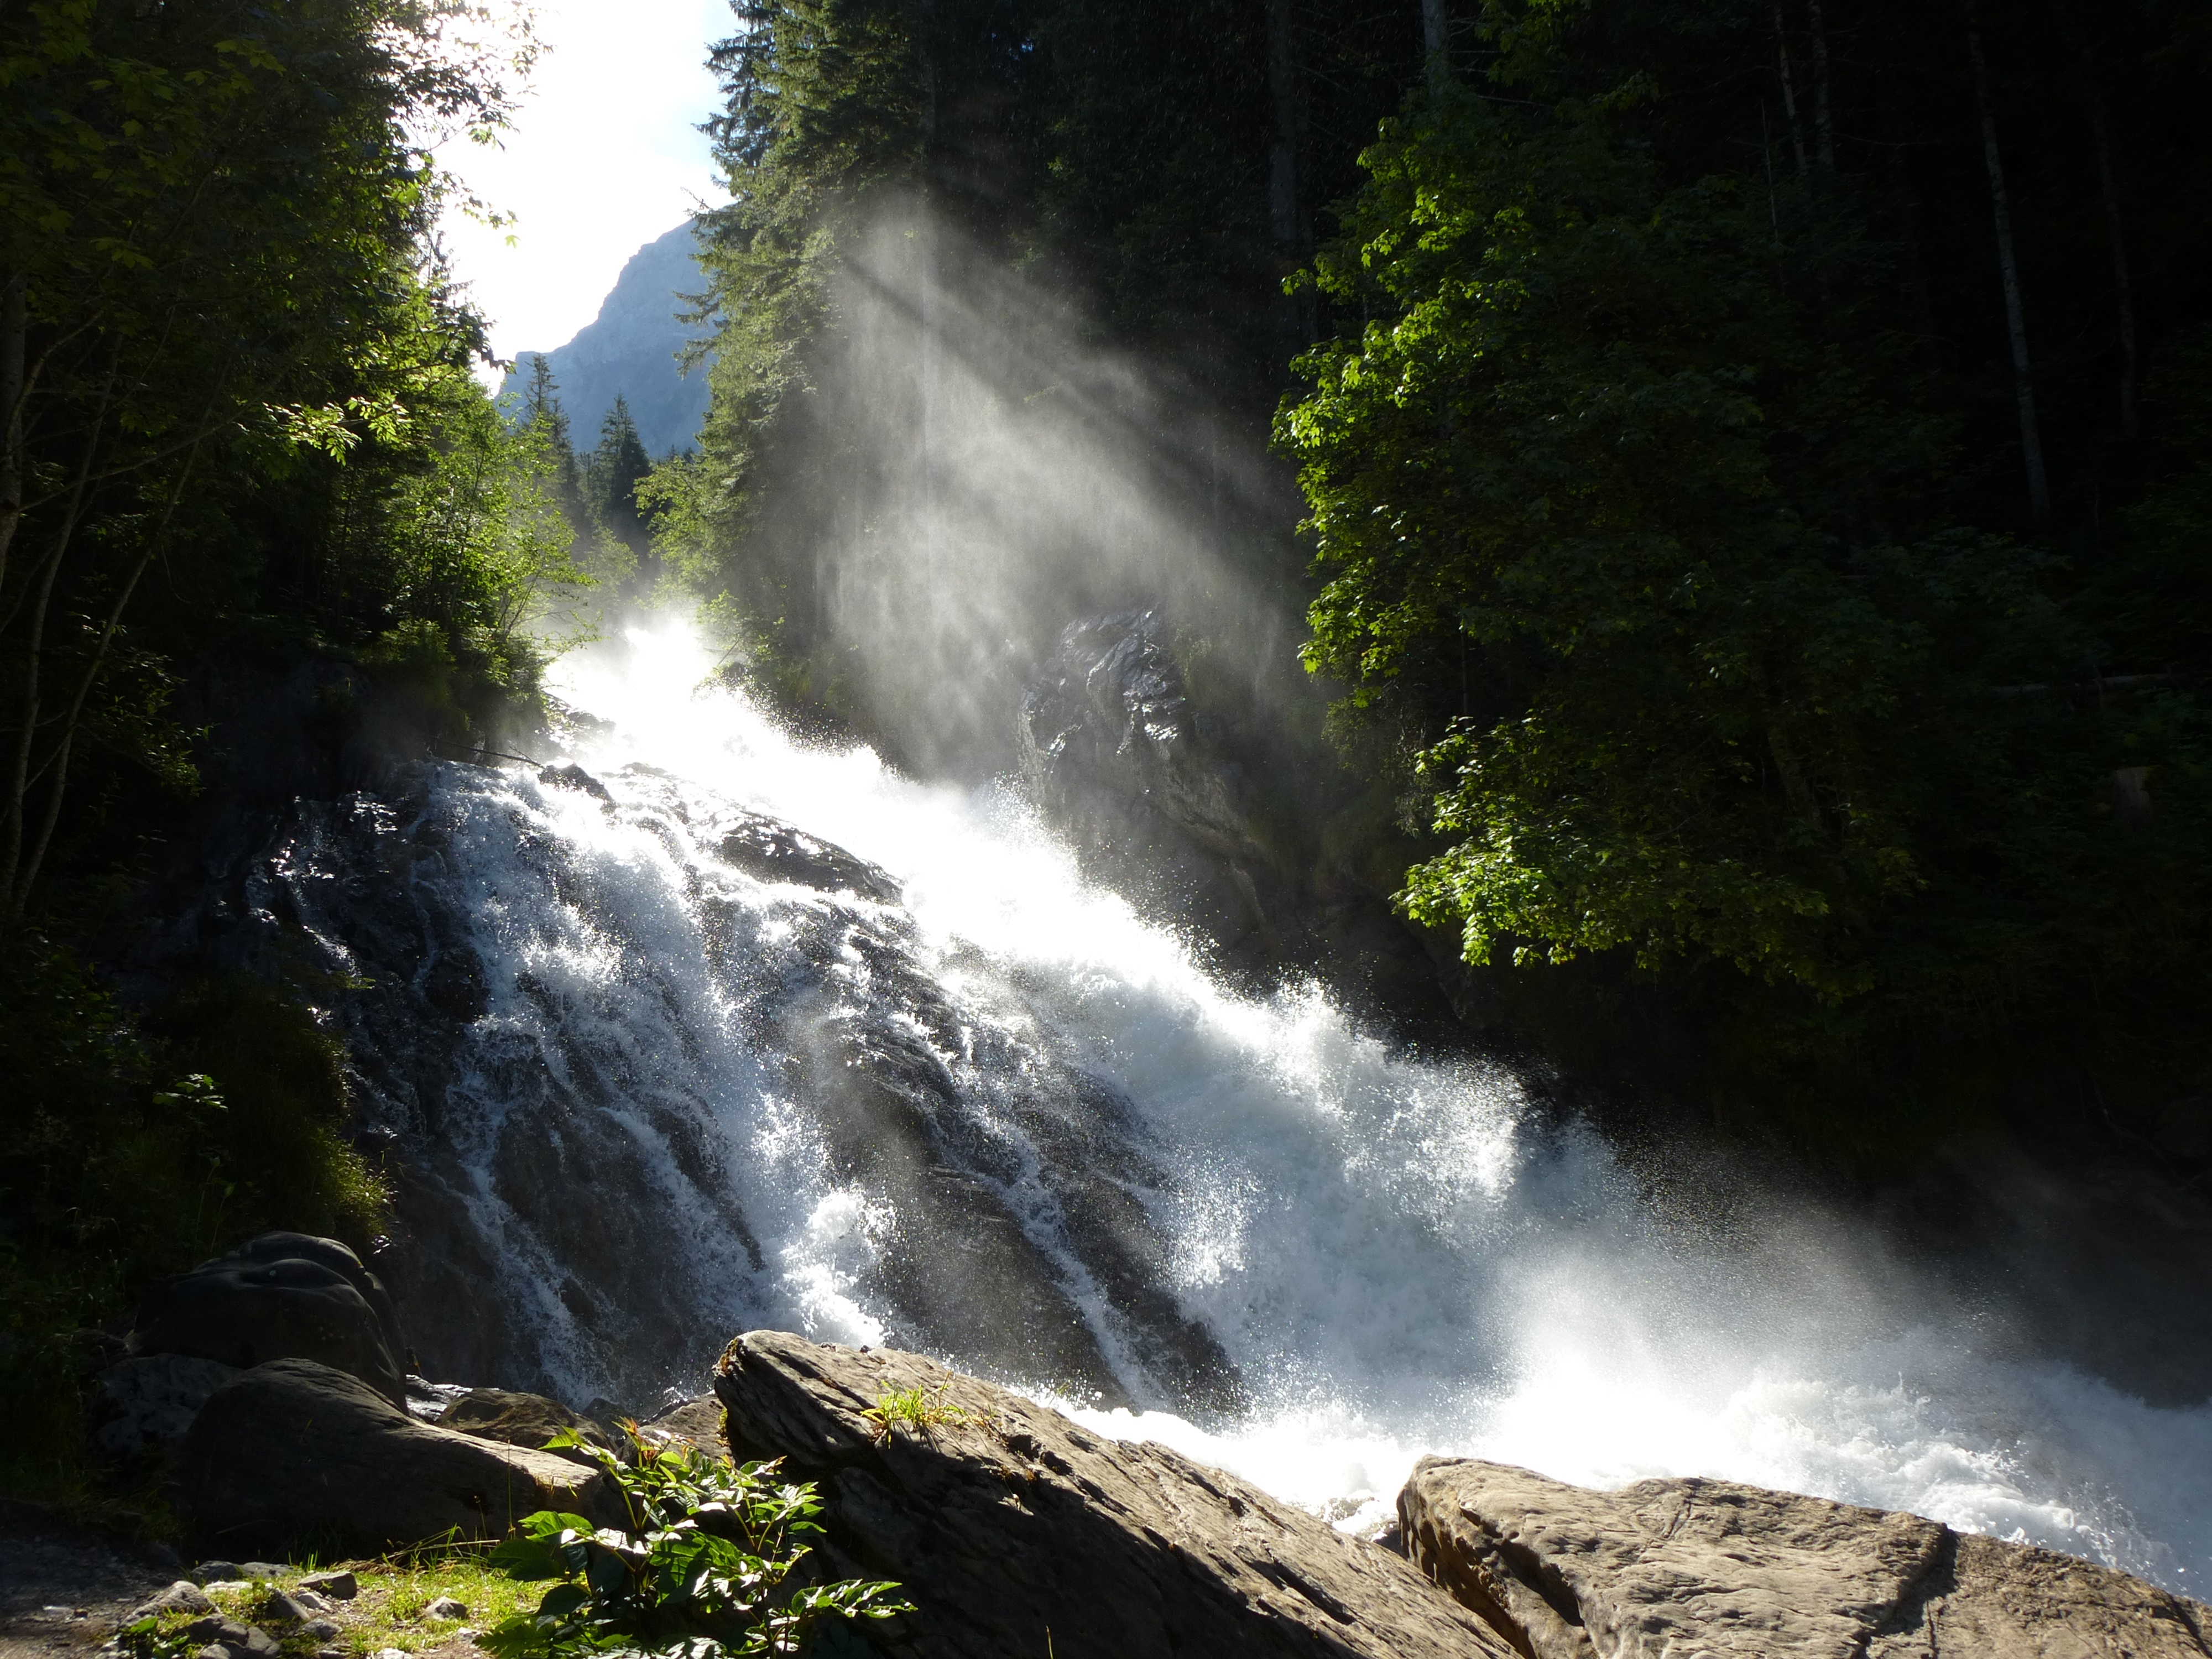
water, nature, forest, waterfall, adventure, summer, idyllic, stream, flow, alpine, body of water, sunny, mountains, steering, wasserfall, torrent, bach, water feature, watercourse, murmur, mountain stream